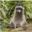
Label: raccoon